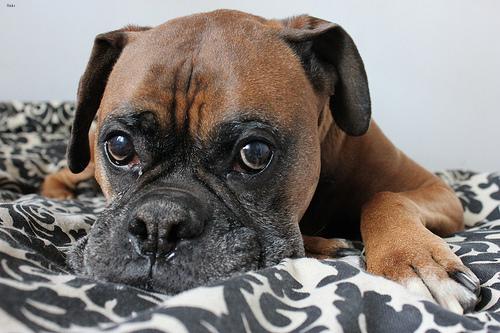
Breed: boxer